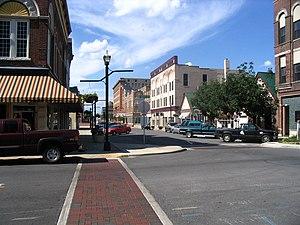
La ville américaine d’Anderson est le siège du comté de Madison, dans l’Indiana. Sa population s’élevait à 56 129 habitants en 2010, alors qu’elle en comptait quelque 70 000 en 1970.